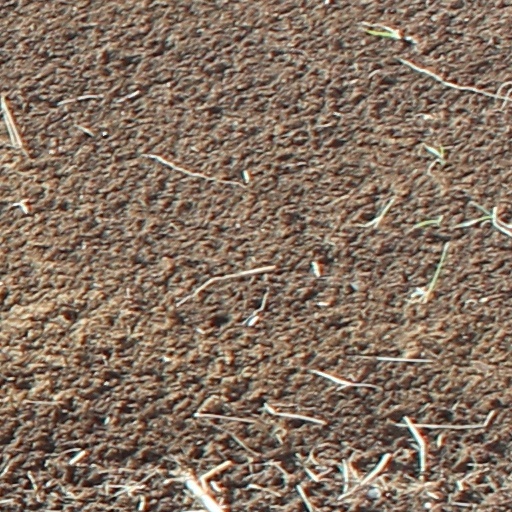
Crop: wheat